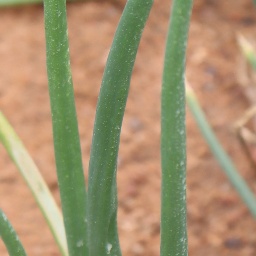
Label: healthy